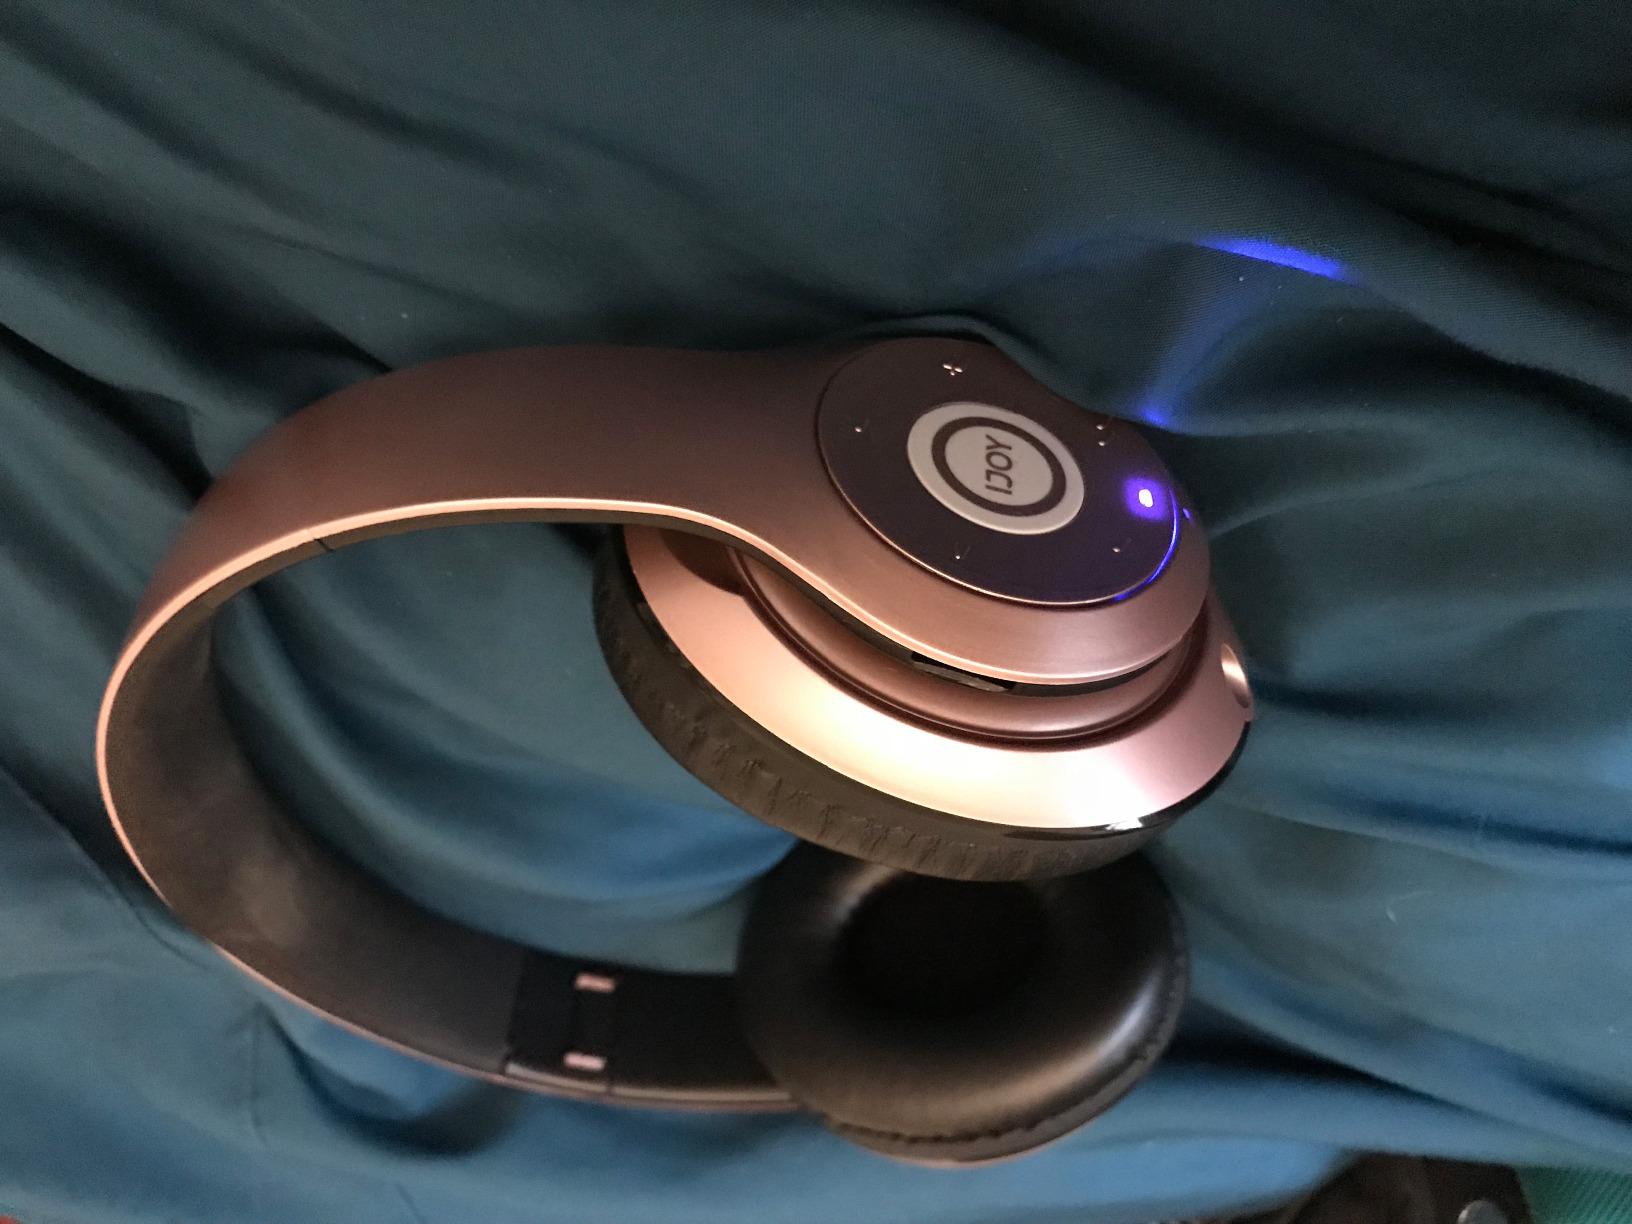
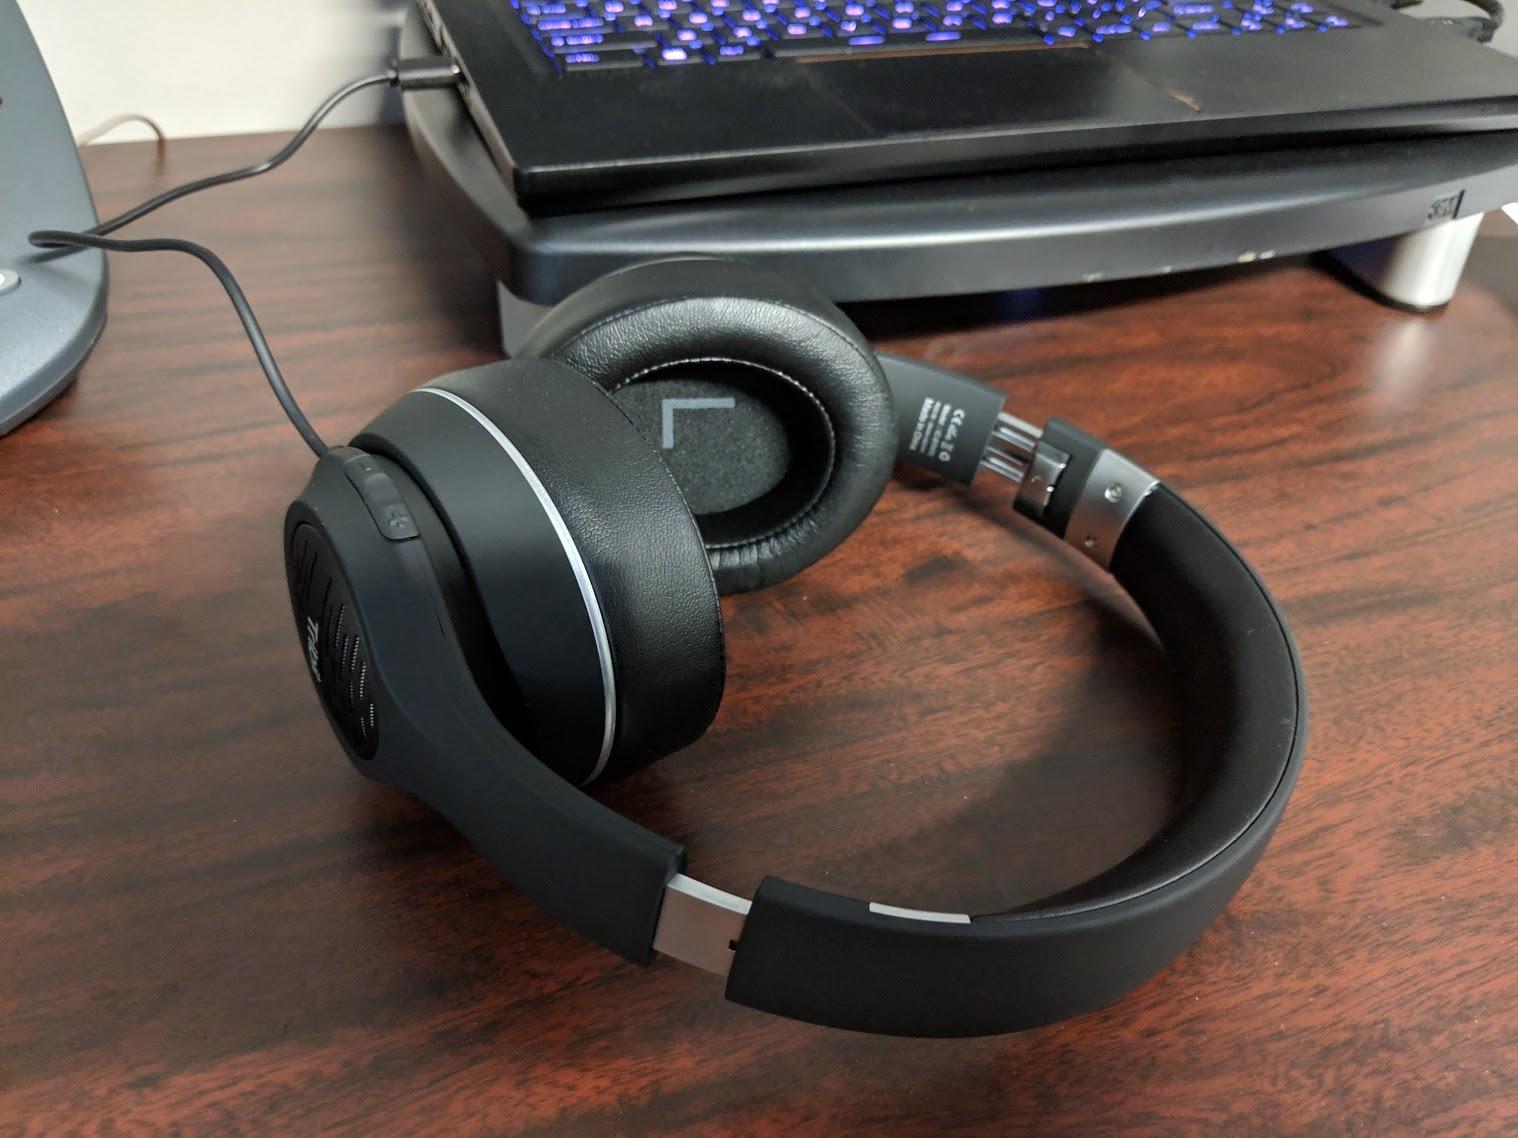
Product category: headphones
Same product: no